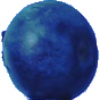
Label: Huckleberry 1